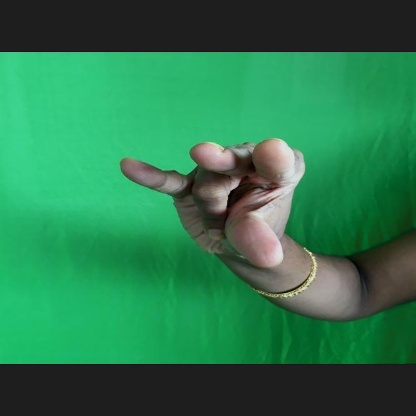
Mudra: Kangulam